Brough Superior SS80

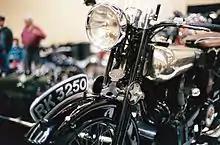
A 1924 Brough Superior SS80 from a Vintage Motorcycle Enthusiasts collector, at the 2014 Seattle International Motorcycle Show.

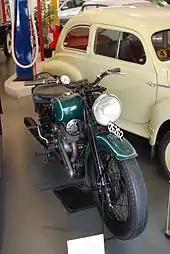

The Brough Superior SS80 was a motorcycle designed and built by George Brough of Brough Superior in Nottingham, UK from 1922 to 1939. Described by "The Motor Cycle" as "The Rolls-Royce of Motor Cycles", production ended with the outbreak of World War II in 1939.